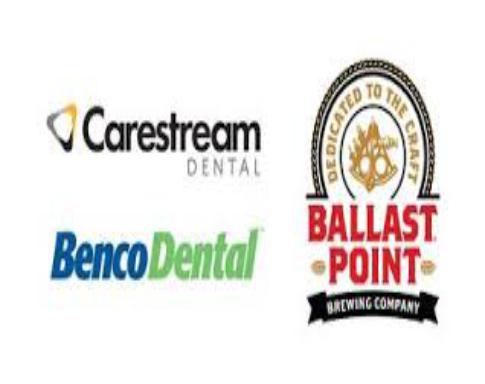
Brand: Ballast Point
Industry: Food